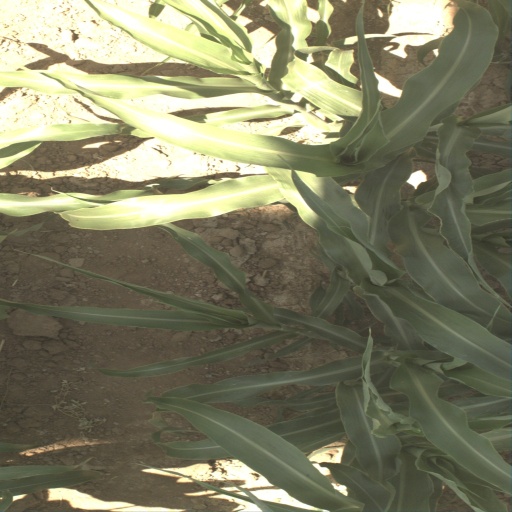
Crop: sorghum